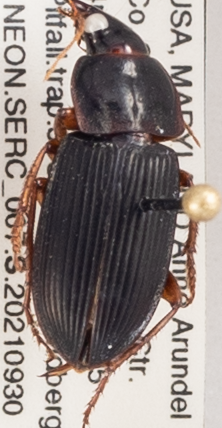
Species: Harpalus pensylvanicus
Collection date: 2021-09-30
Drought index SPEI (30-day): -0.184
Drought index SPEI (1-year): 0.738
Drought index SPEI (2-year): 1.45